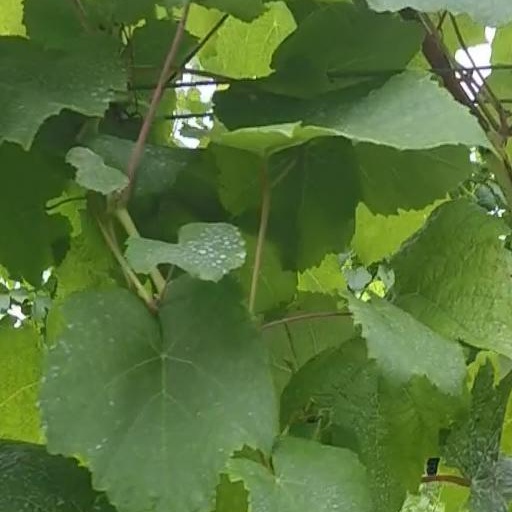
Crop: grape